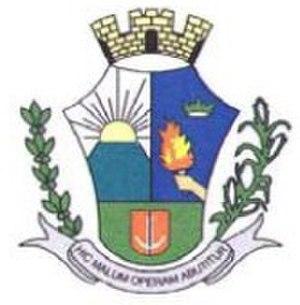
Itirapina est une municipalité brésilienne de l'État de São Paulo et la Microrégion de Rio Claro.